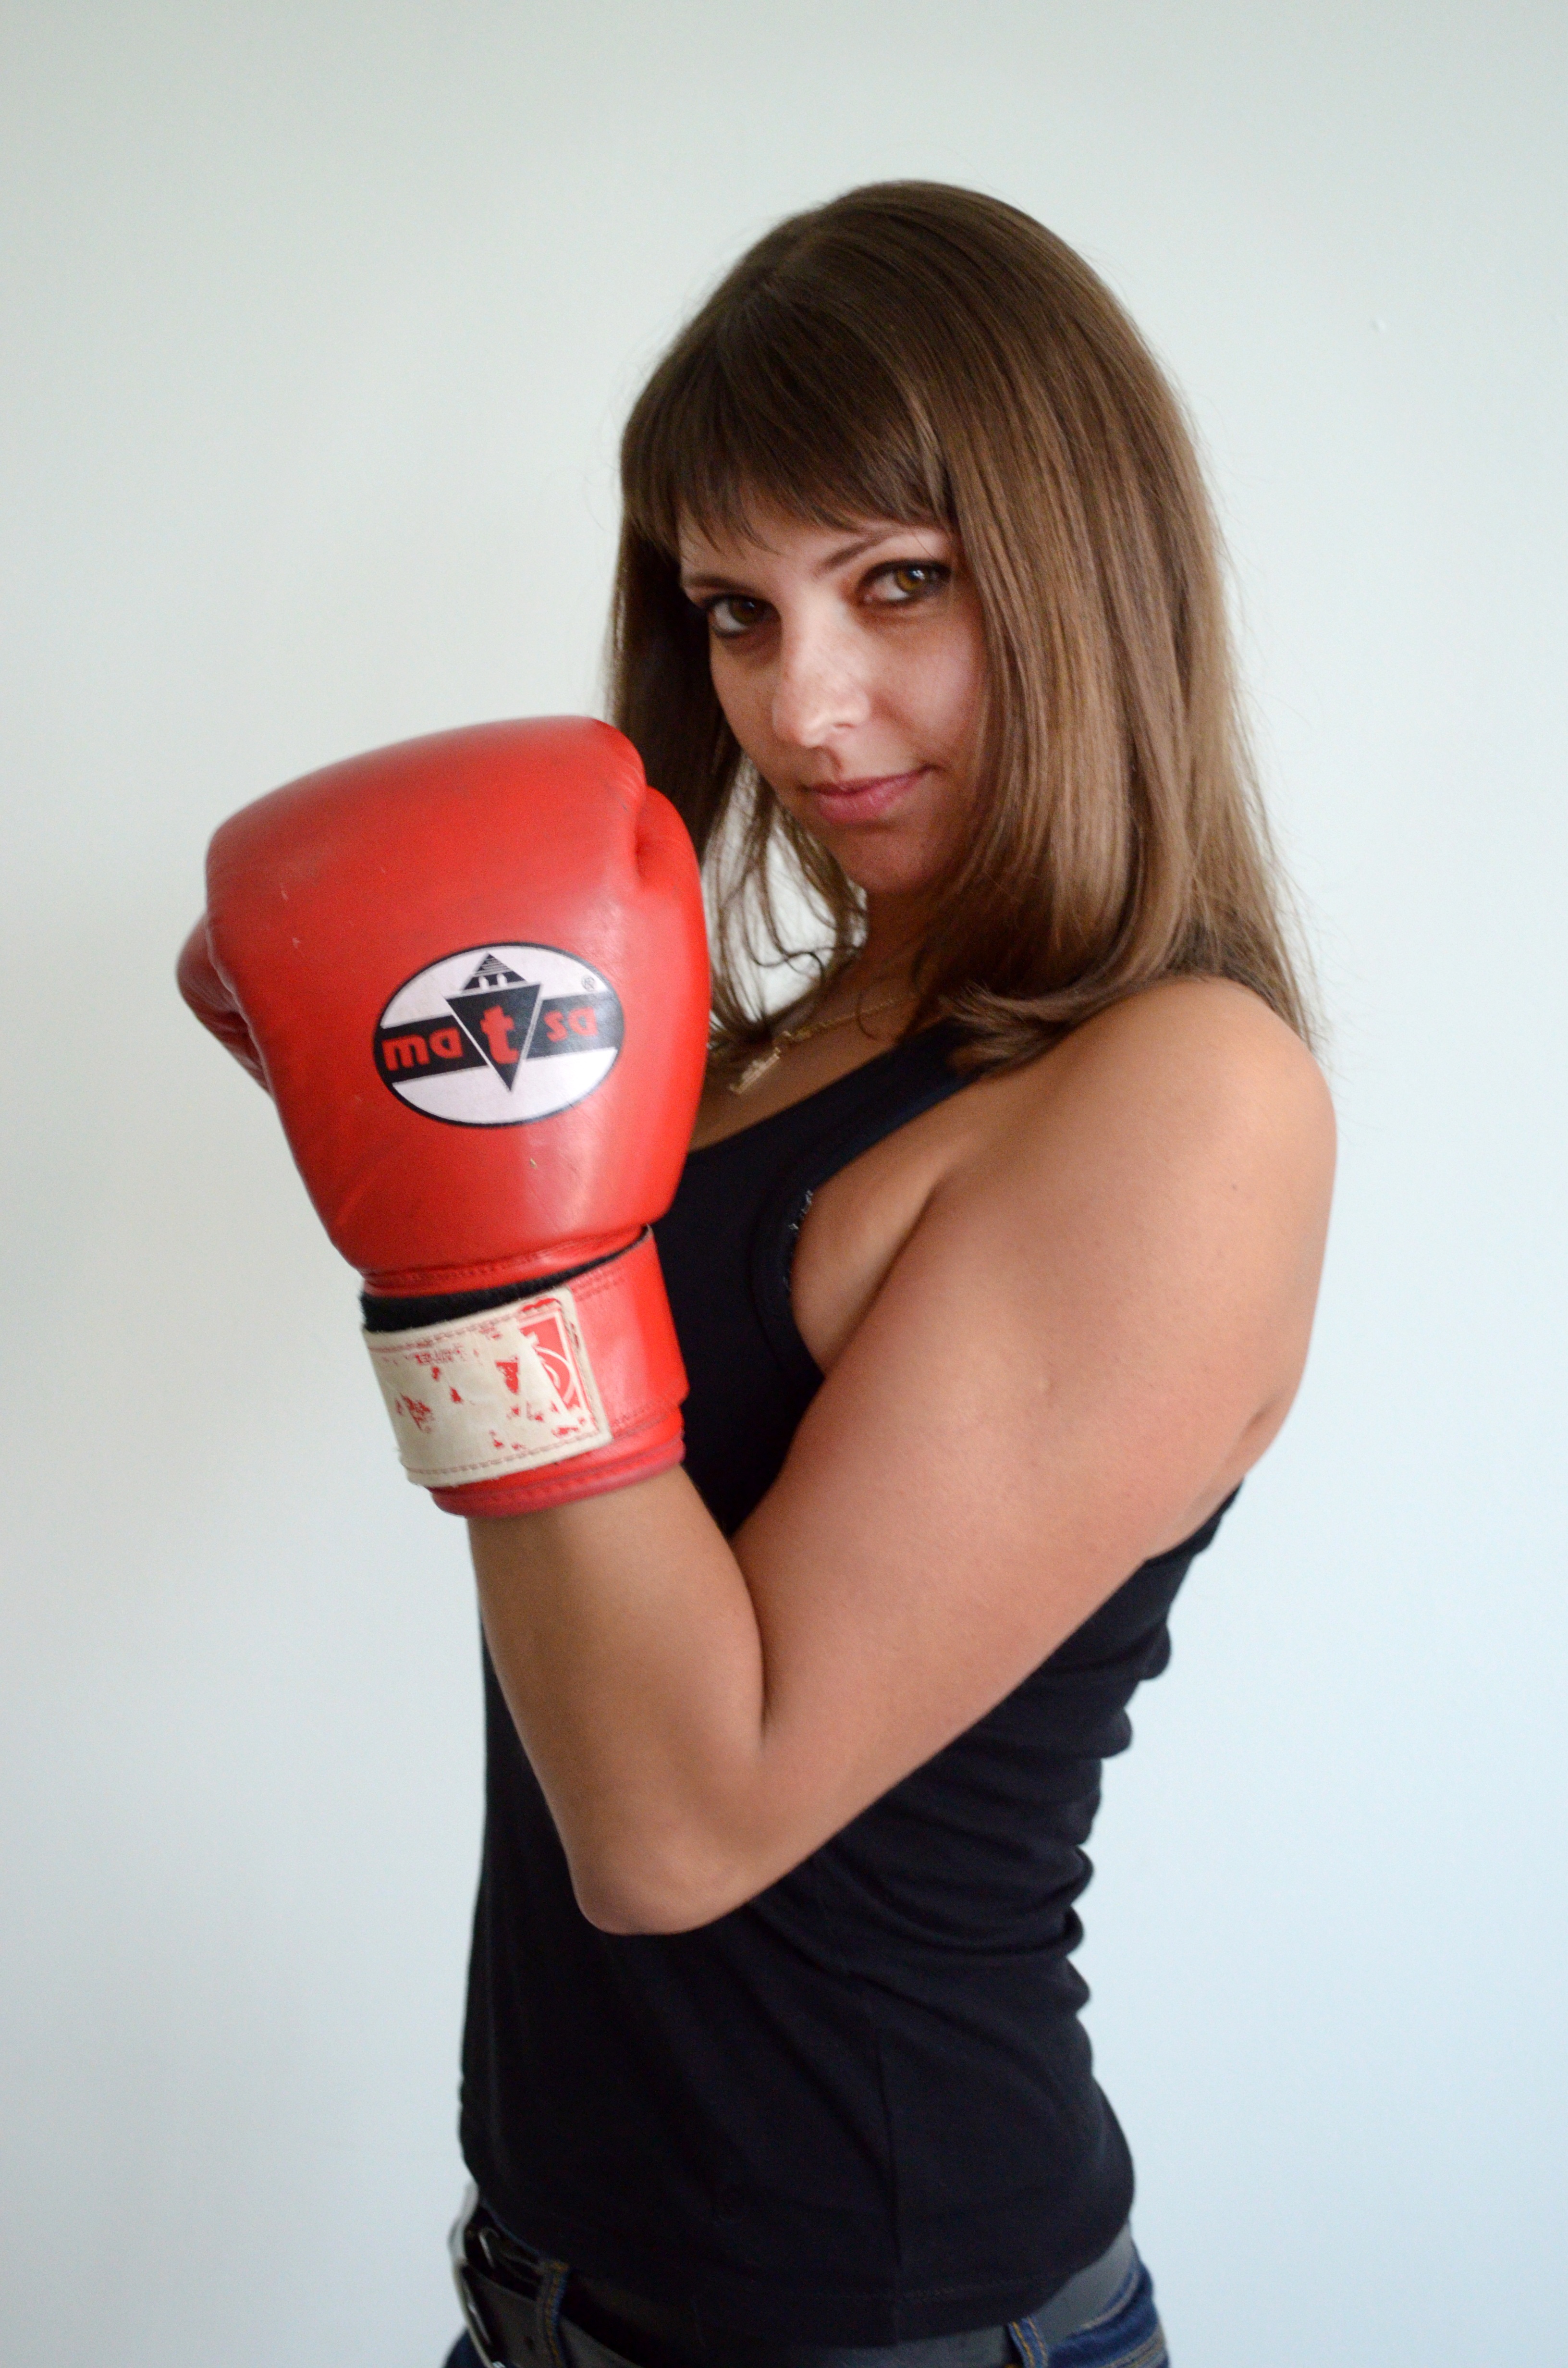
girl, red, clothing, arm, muscle, mouth, human body, boxing, sports, gloves, punch, sense